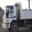
Label: truck